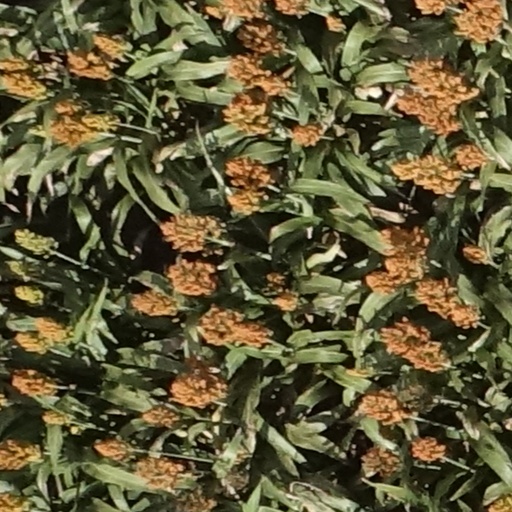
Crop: sorghum